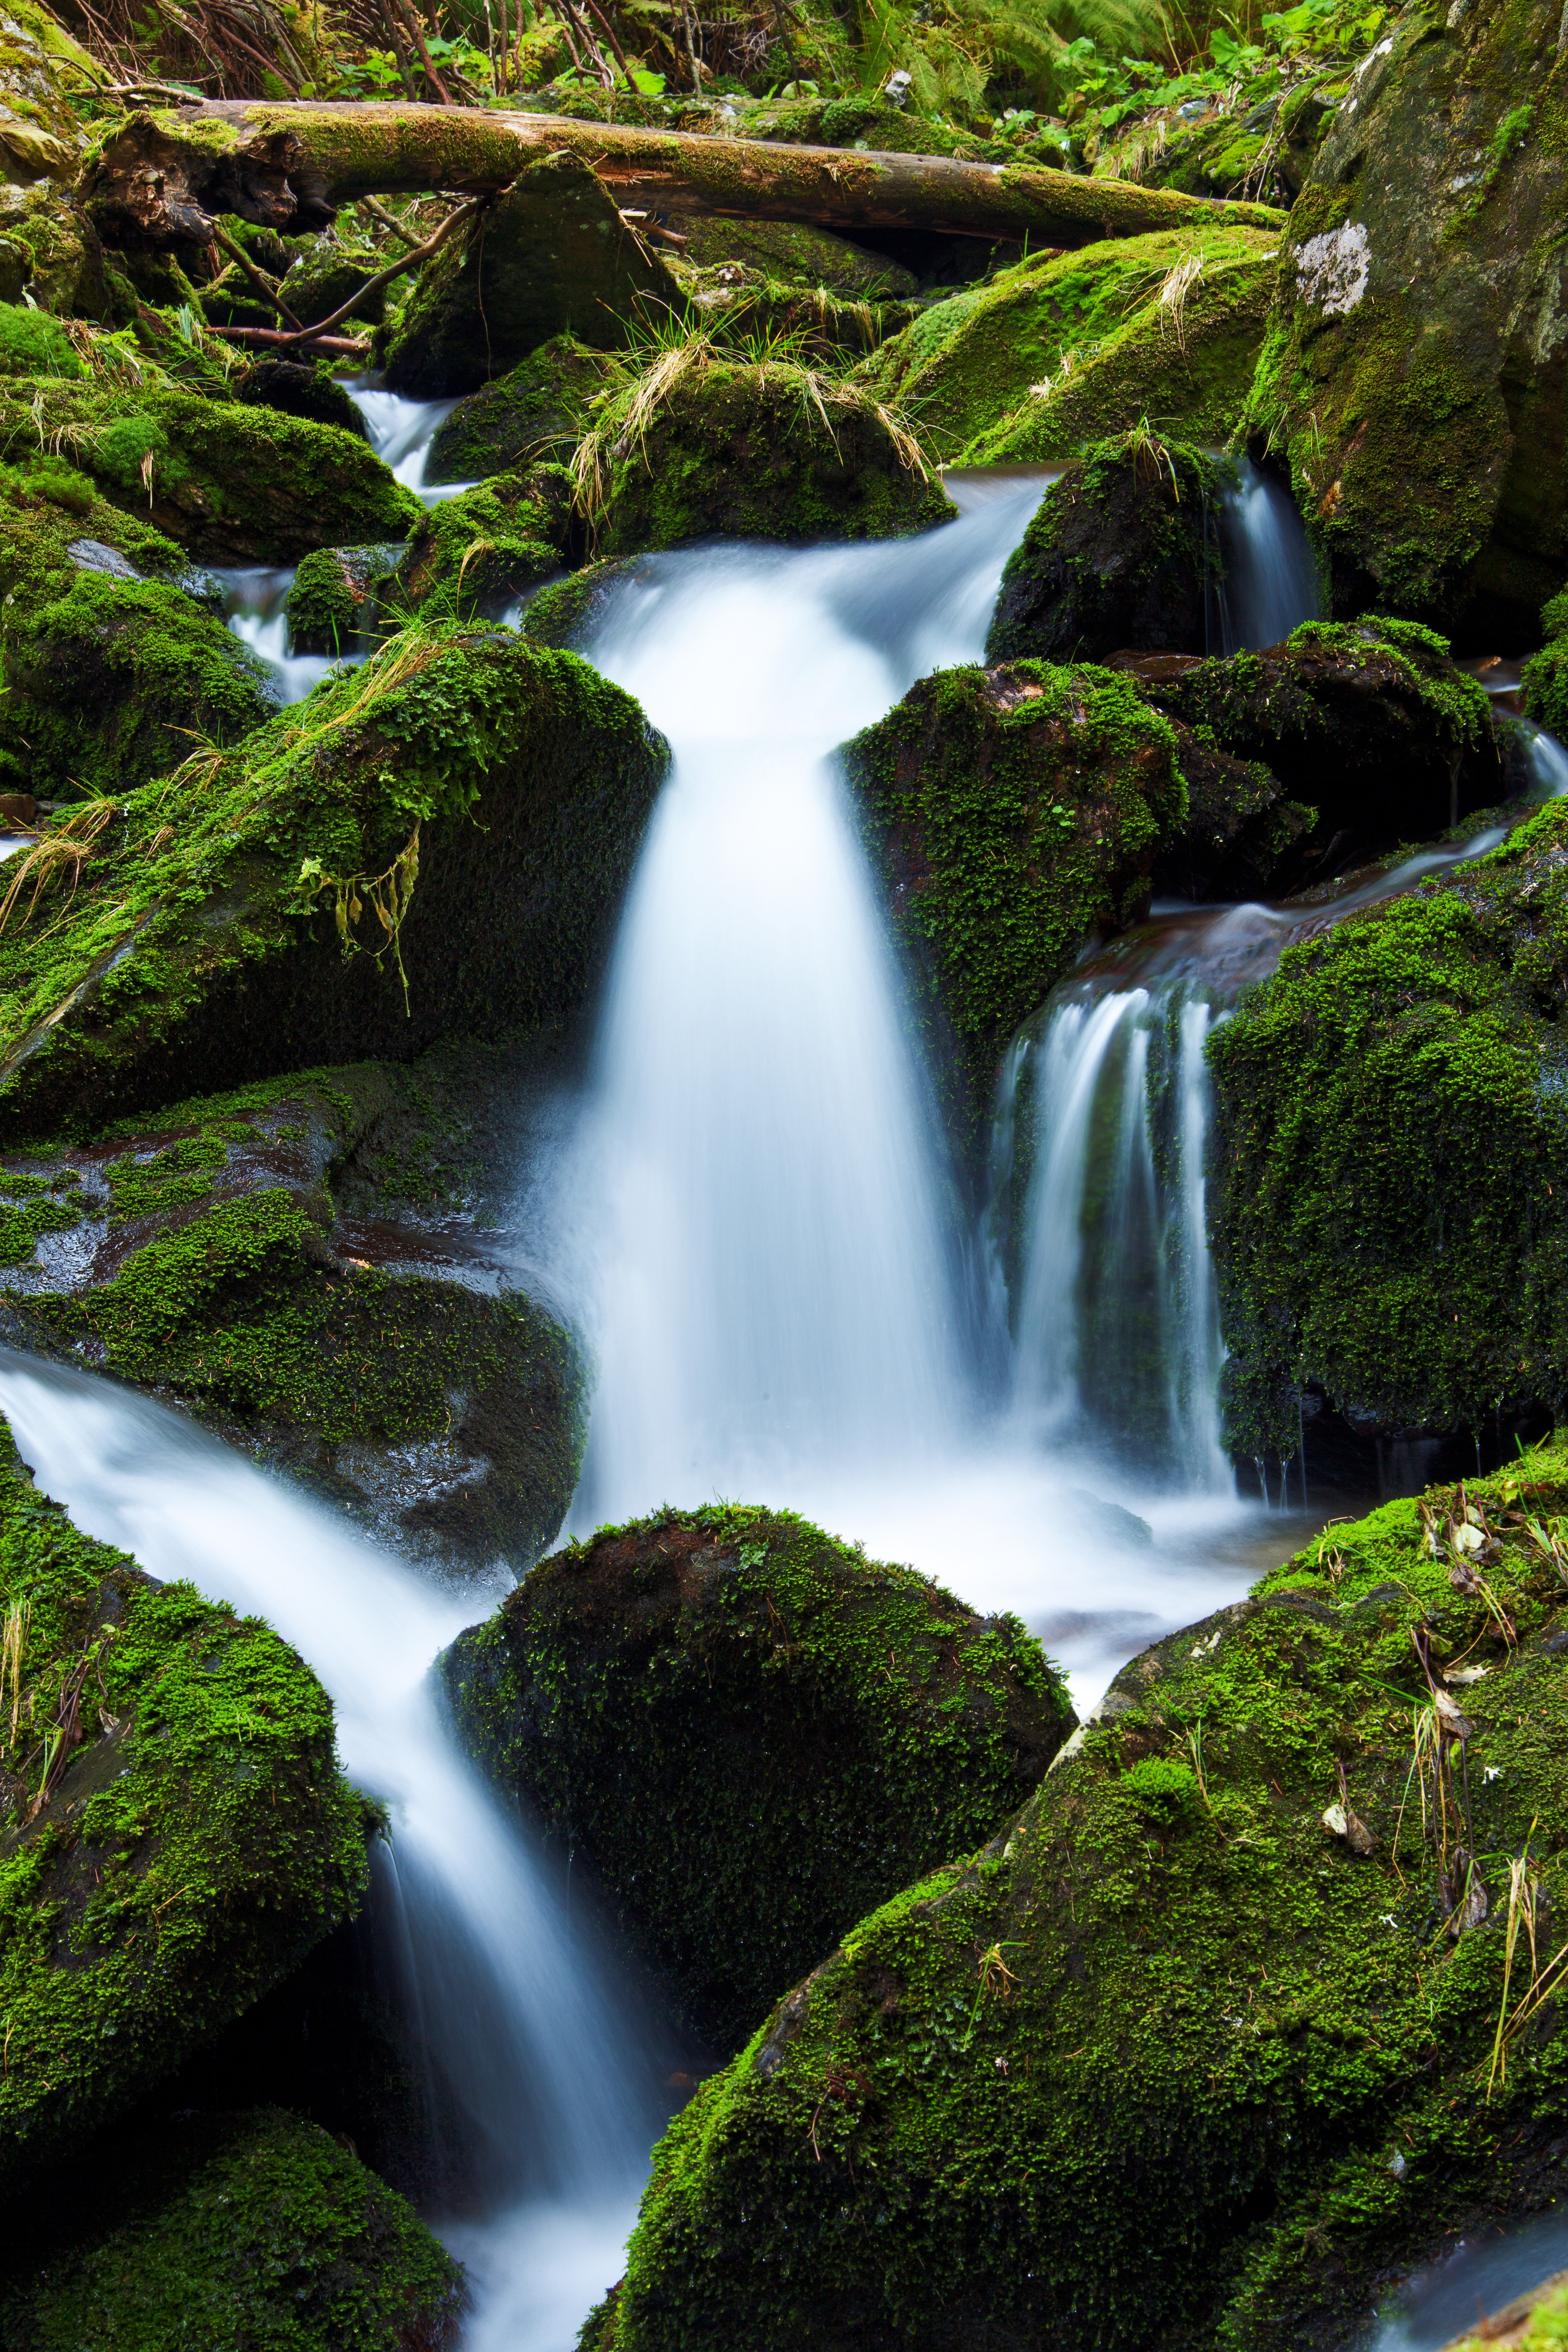
landscape, water, nature, forest, rock, waterfall, creek, mountain, wood, leaf, river, stone, moss, motion, stream, green, flow, flowing, autumn, body of water, woods, mountains, vegetation, rainforest, falls, wasserfall, water feature, watercourse